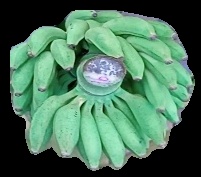
Variety: elakki-bale
Grade: grade1